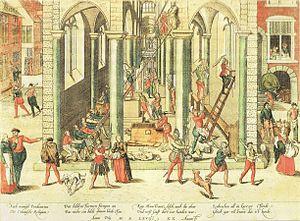
La peinture baroque flamande est la peinture produite dans les Pays-Bas méridionaux pendant la domination espagnole aux XVIᵉ et XVIIᵉ siècles. La période commence environ quand les Provinces-Unies sont séparées des régions de l'Espagne des Habsbourg lors de la reconquête d'Anvers en 1585 et termine jusqu'aux alentours de l'an 1700, quand la domination habsbourgeoise disparaît avec la mort de Charles II d'Espagne. Anvers, foyer des célèbres artistes Pierre Paul Rubens, Antoine van Dyck et Jacob Jordaens, est le centre artistique des Flandres, tandis que Bruxelles et Gand ont également un rôle artistique important.